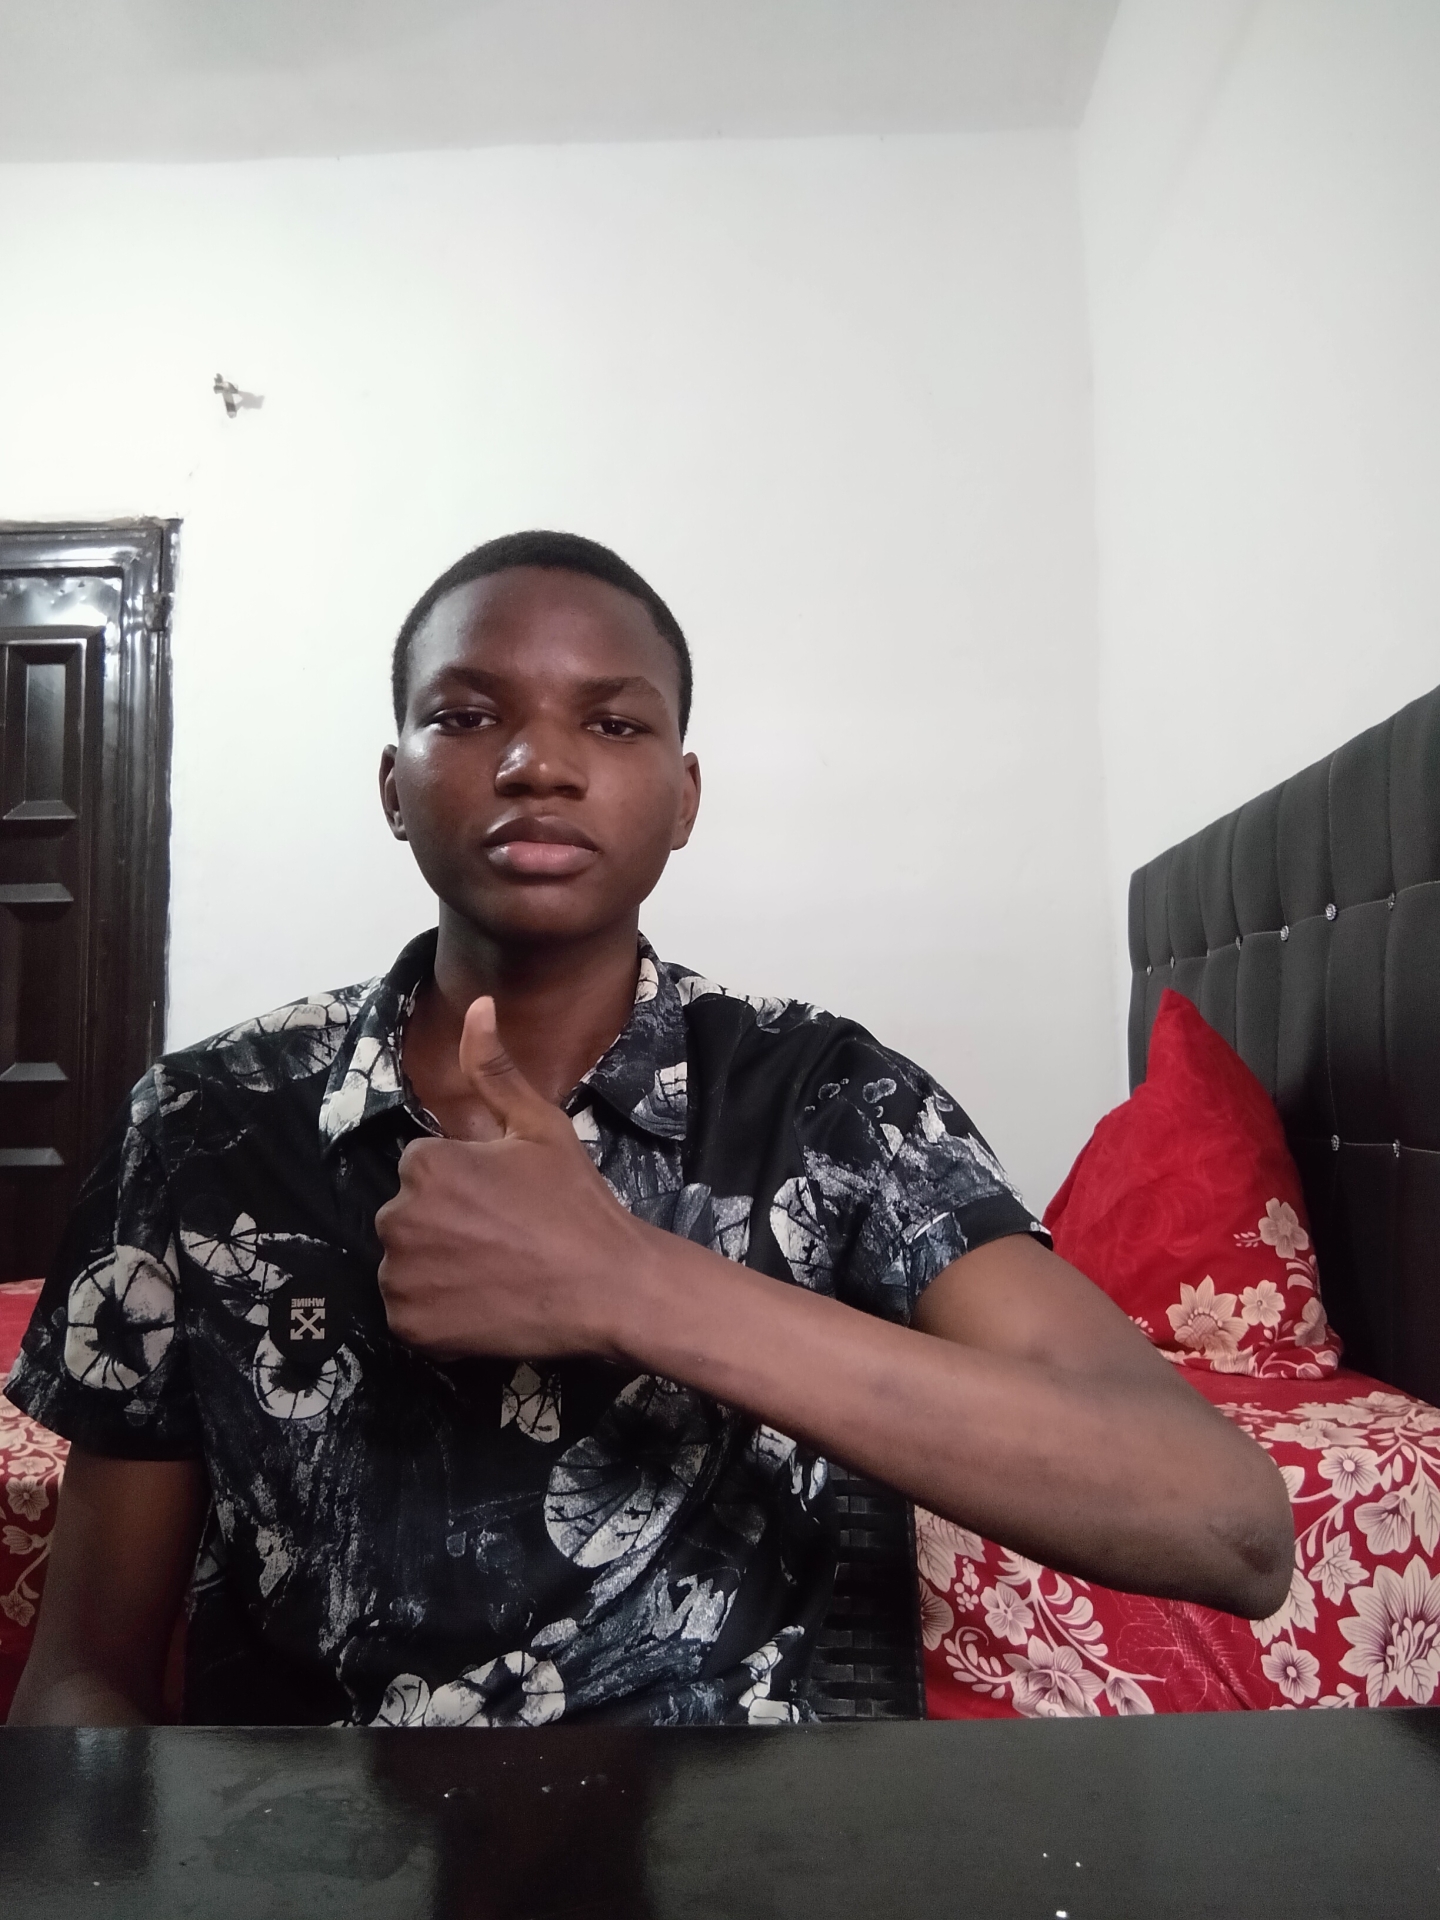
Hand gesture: like